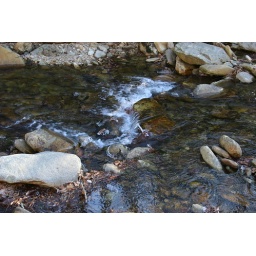
clarence newton road - near blowing rock - january 1 2009